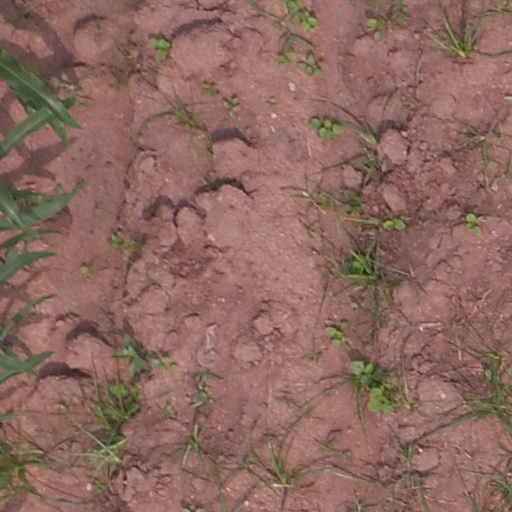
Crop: maize; corn